1947 flying disc craze

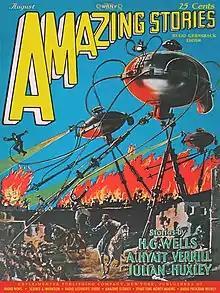
Interplanetary invaders, as depicted on the August 1927 cover of "Amazing Stories"

On June 27, unnamed experts argued that supersonic saucer-shaped aircraft would be "out of this planet". On June 28, headlines joked "No, They're Not Men from Mars". By June 29, one source reported that "These discs, some people suggest, may presage an invasion from Mars."